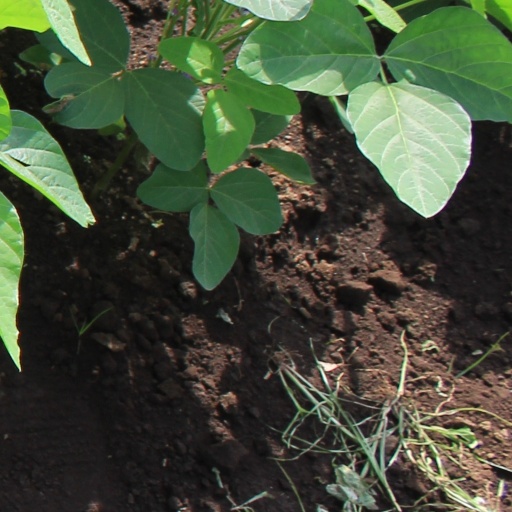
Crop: soybean